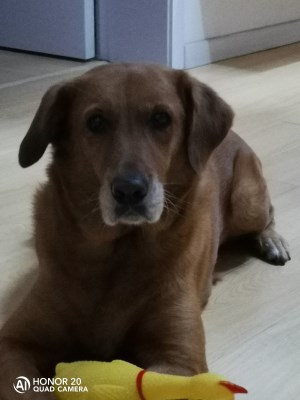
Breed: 5355-n000126-golden_retriever